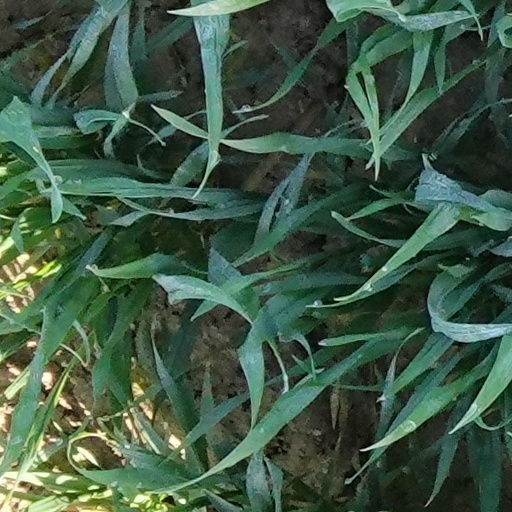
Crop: wheat